Bob Seaman

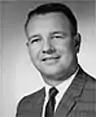

Joseph Robert Seaman (March 28, 1932 – August 13, 2018) was an American football coach. He served as the head football coach at Wichita State University from 1971 to 1973 and at Emporia State University from 1979 to 1982, compiling a career college football record of 23–56.